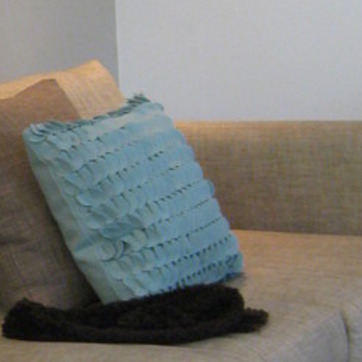
Material: fabric